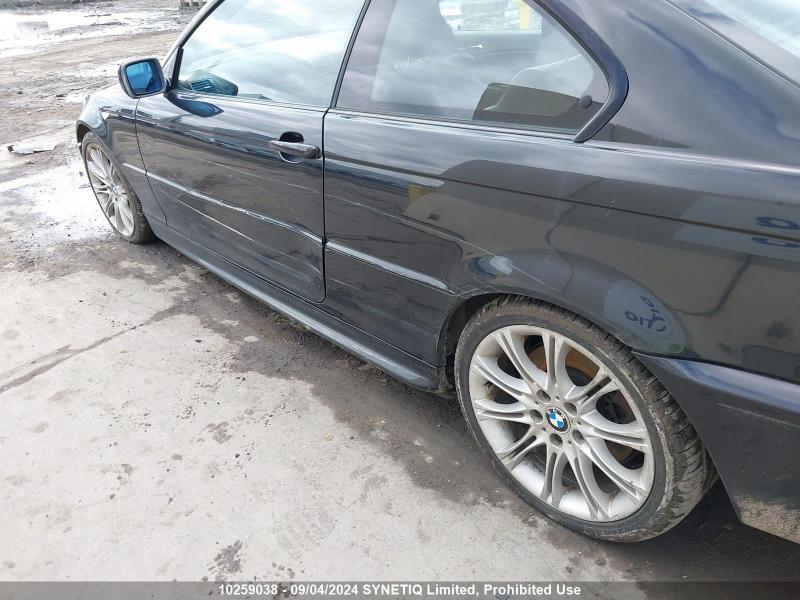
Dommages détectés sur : porte avant gauche, porte arrière gauche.
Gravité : mineur